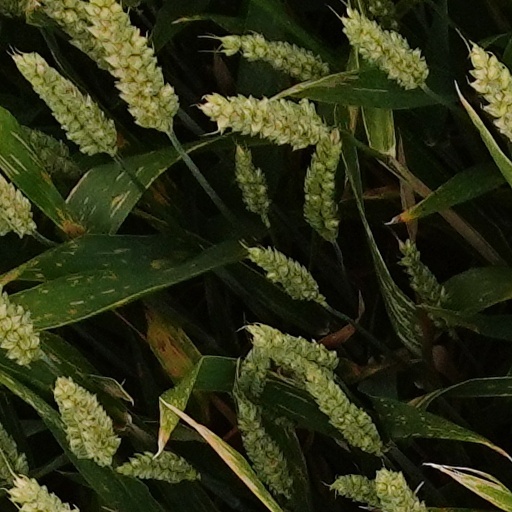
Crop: wheat